Dolby Theatre

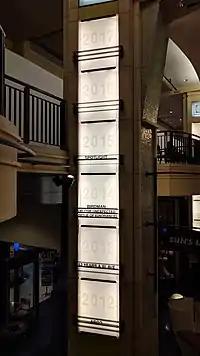
A 2016 photo of the Art Deco column displaying the 2012 to 2015 recipients of the Academy Award for Best Picture at the bottom, and blank spaces at the top for the then-yet-to-be-determined 2016 and 2017 winners

The theater was designed by David Rockwell of the Rockwell Group specifically with the Oscar ceremonies in mind. Though the stage is one of the largest in the United States—roughly tied with the Elliott Hall of Music at Purdue University—measuring wide and deep, its seating capacity is only about half that of the Hall of Music, accommodating 3,332 people.